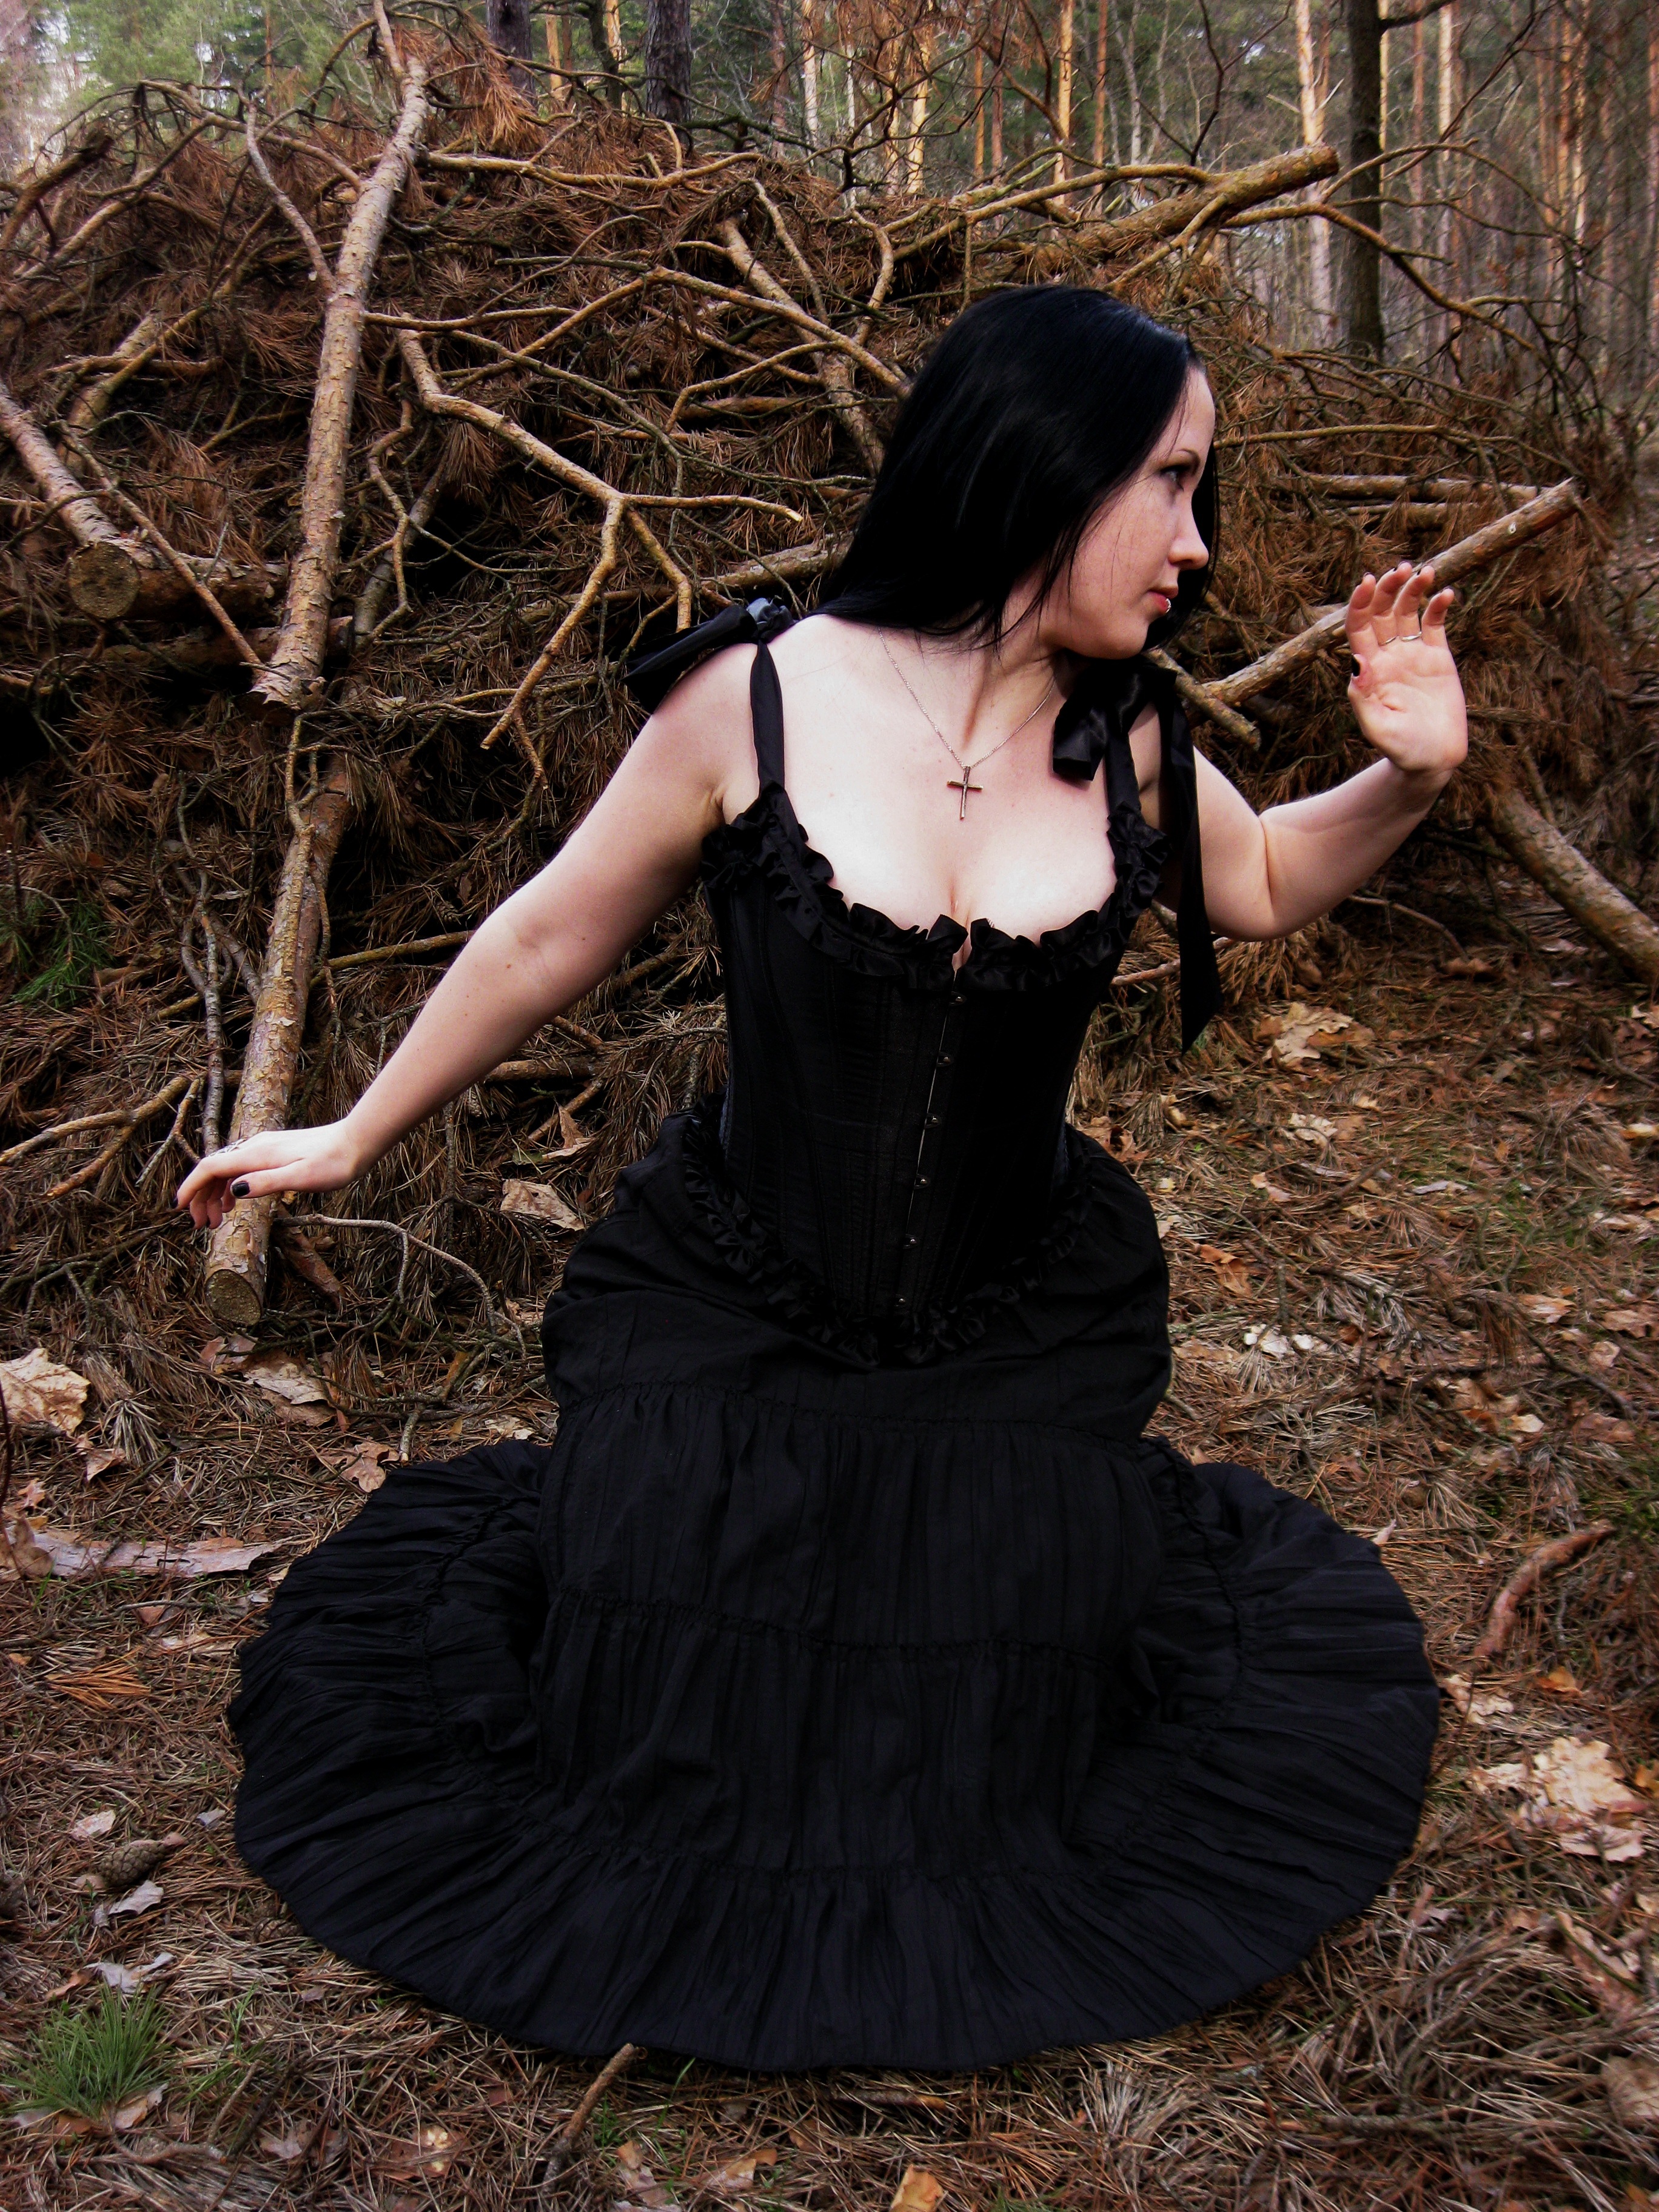
person, girl, woman, photography, female, leg, brunette, model, young, sitting, fashion, clothing, lady, gothic, human body, dress, stock, beauty, costume, photo shoot, human positions, goth subculture